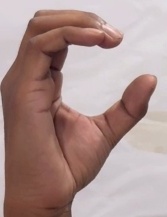
ASL sign: C